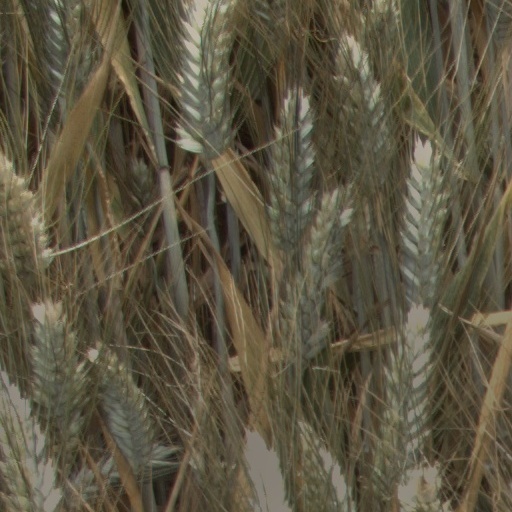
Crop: wheat